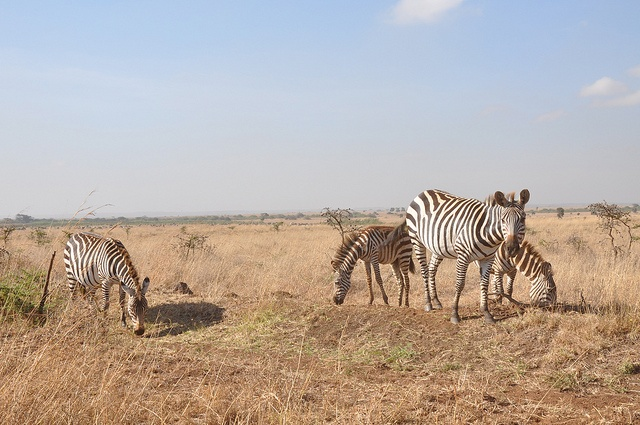
four zebras grazing in a barren field
Four zebras standing and eating grass off the field.
A group of zebras in grassy area with trees in the background.
A herd of zebra grazing on a  dry grass covered field.
This painting depicts zebras grazing on an arid field.